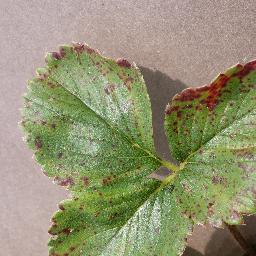
Label: Strawberry___Leaf_scorch